Wu Jialiang

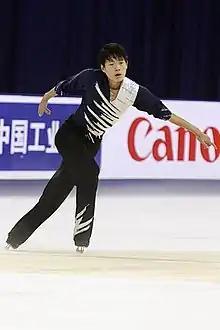
Wu in 2011.

Wu Jialiang (born June 23, 1985, in Harbin, Heilongjiang) is a Chinese former competitive figure skater. He is the 2008 & 2009 Chinese national champion.